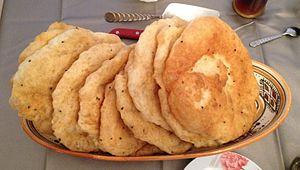
Khfaf de Kabylie